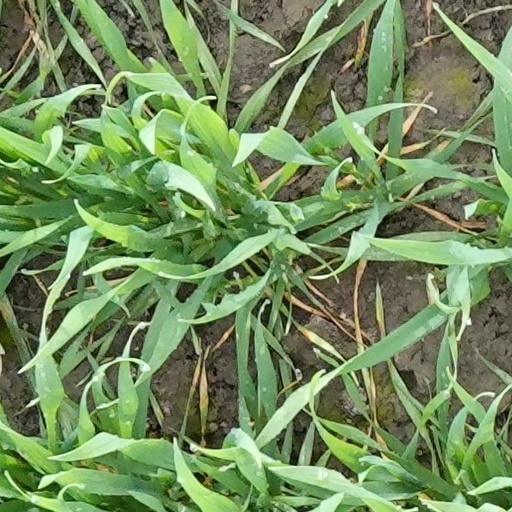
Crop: wheat